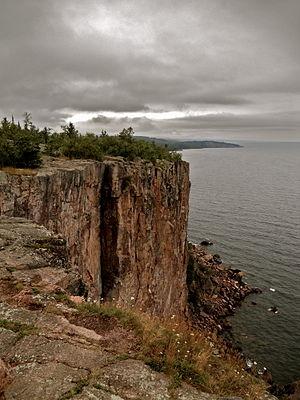
Palisade Head est une grande formation rocheuse sur la rive nord du lac Supérieur dans l'État américain du Minnesota.